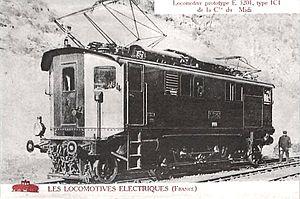
L'histoire des chemins de fer français commence au début du XIXᵉ siècle. Le développement de la voie ferrée en France repose en grande partie sur une forte volonté politique de l'État dans les orientations choisies et les moyens mis en œuvre.
La 1C1 3901 est un ancien prototype de locomotive électrique de la Compagnie du Midi.
L'électrification du réseau ferré en France est un processus toujours en cours d’équipement des lignes de chemin de fer en installations fixes permettant la traction électrique, principalement en 25 kV alternatif ou en 1 500 V continu. Environ 55 % du réseau ferré français en service est électrifié. L'électrification des lignes secondaires étant très coûteuse, des solutions alternatives sont donc recherchées, dont le train à hydrogène, hybride ou doté de batteries ou utilisant des biocarburants.